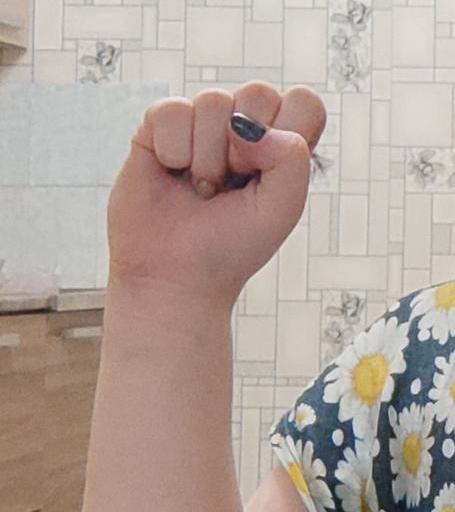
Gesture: fist